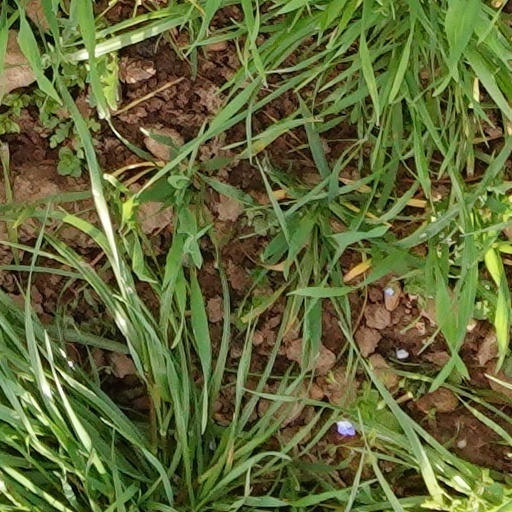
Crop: wheat